World War I cryptography

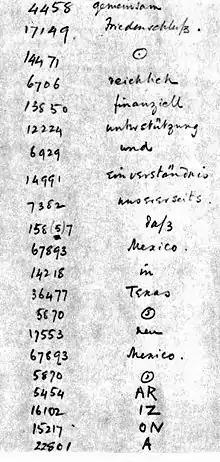
Zimmermann telegram as decoded by Room 40

British decrypting was carried out in Room 40 by the Royal Navy and in MI1 by British Military (Army) Intelligence.